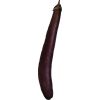
Label: eggplant_long